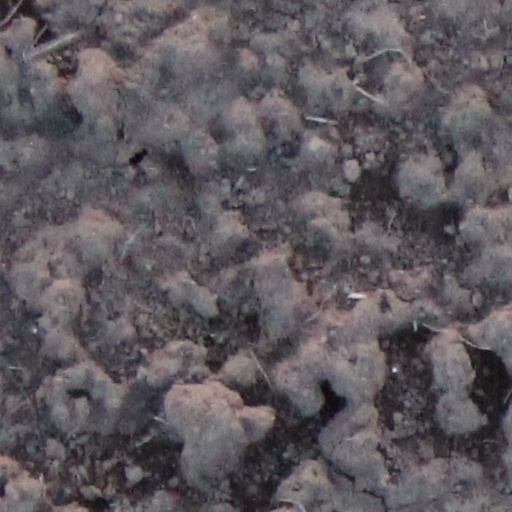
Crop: wheat